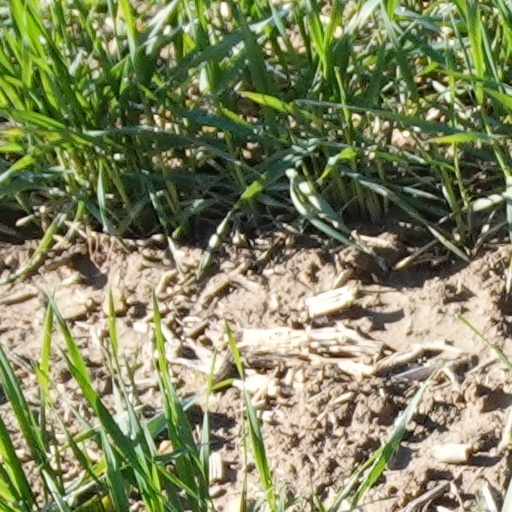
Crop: wheat